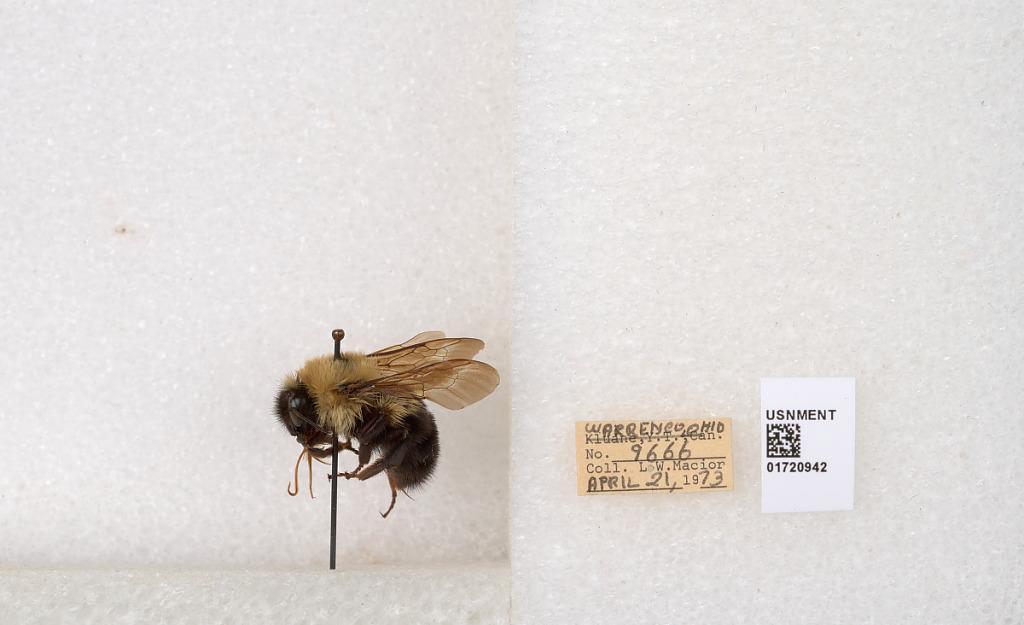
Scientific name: Bombus bimaculatus Cresson
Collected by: L. Macior
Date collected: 1973-4-21
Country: United States
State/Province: Ohio
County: Warren
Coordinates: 39.4276, -84.1668